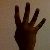
The image shows a hand gesture representing the number 4 in Indian Sign Language.